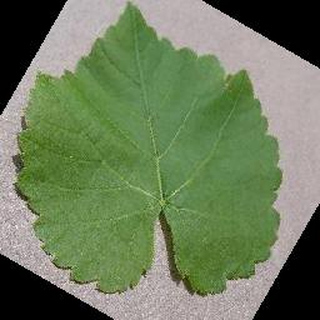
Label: healthy_grape